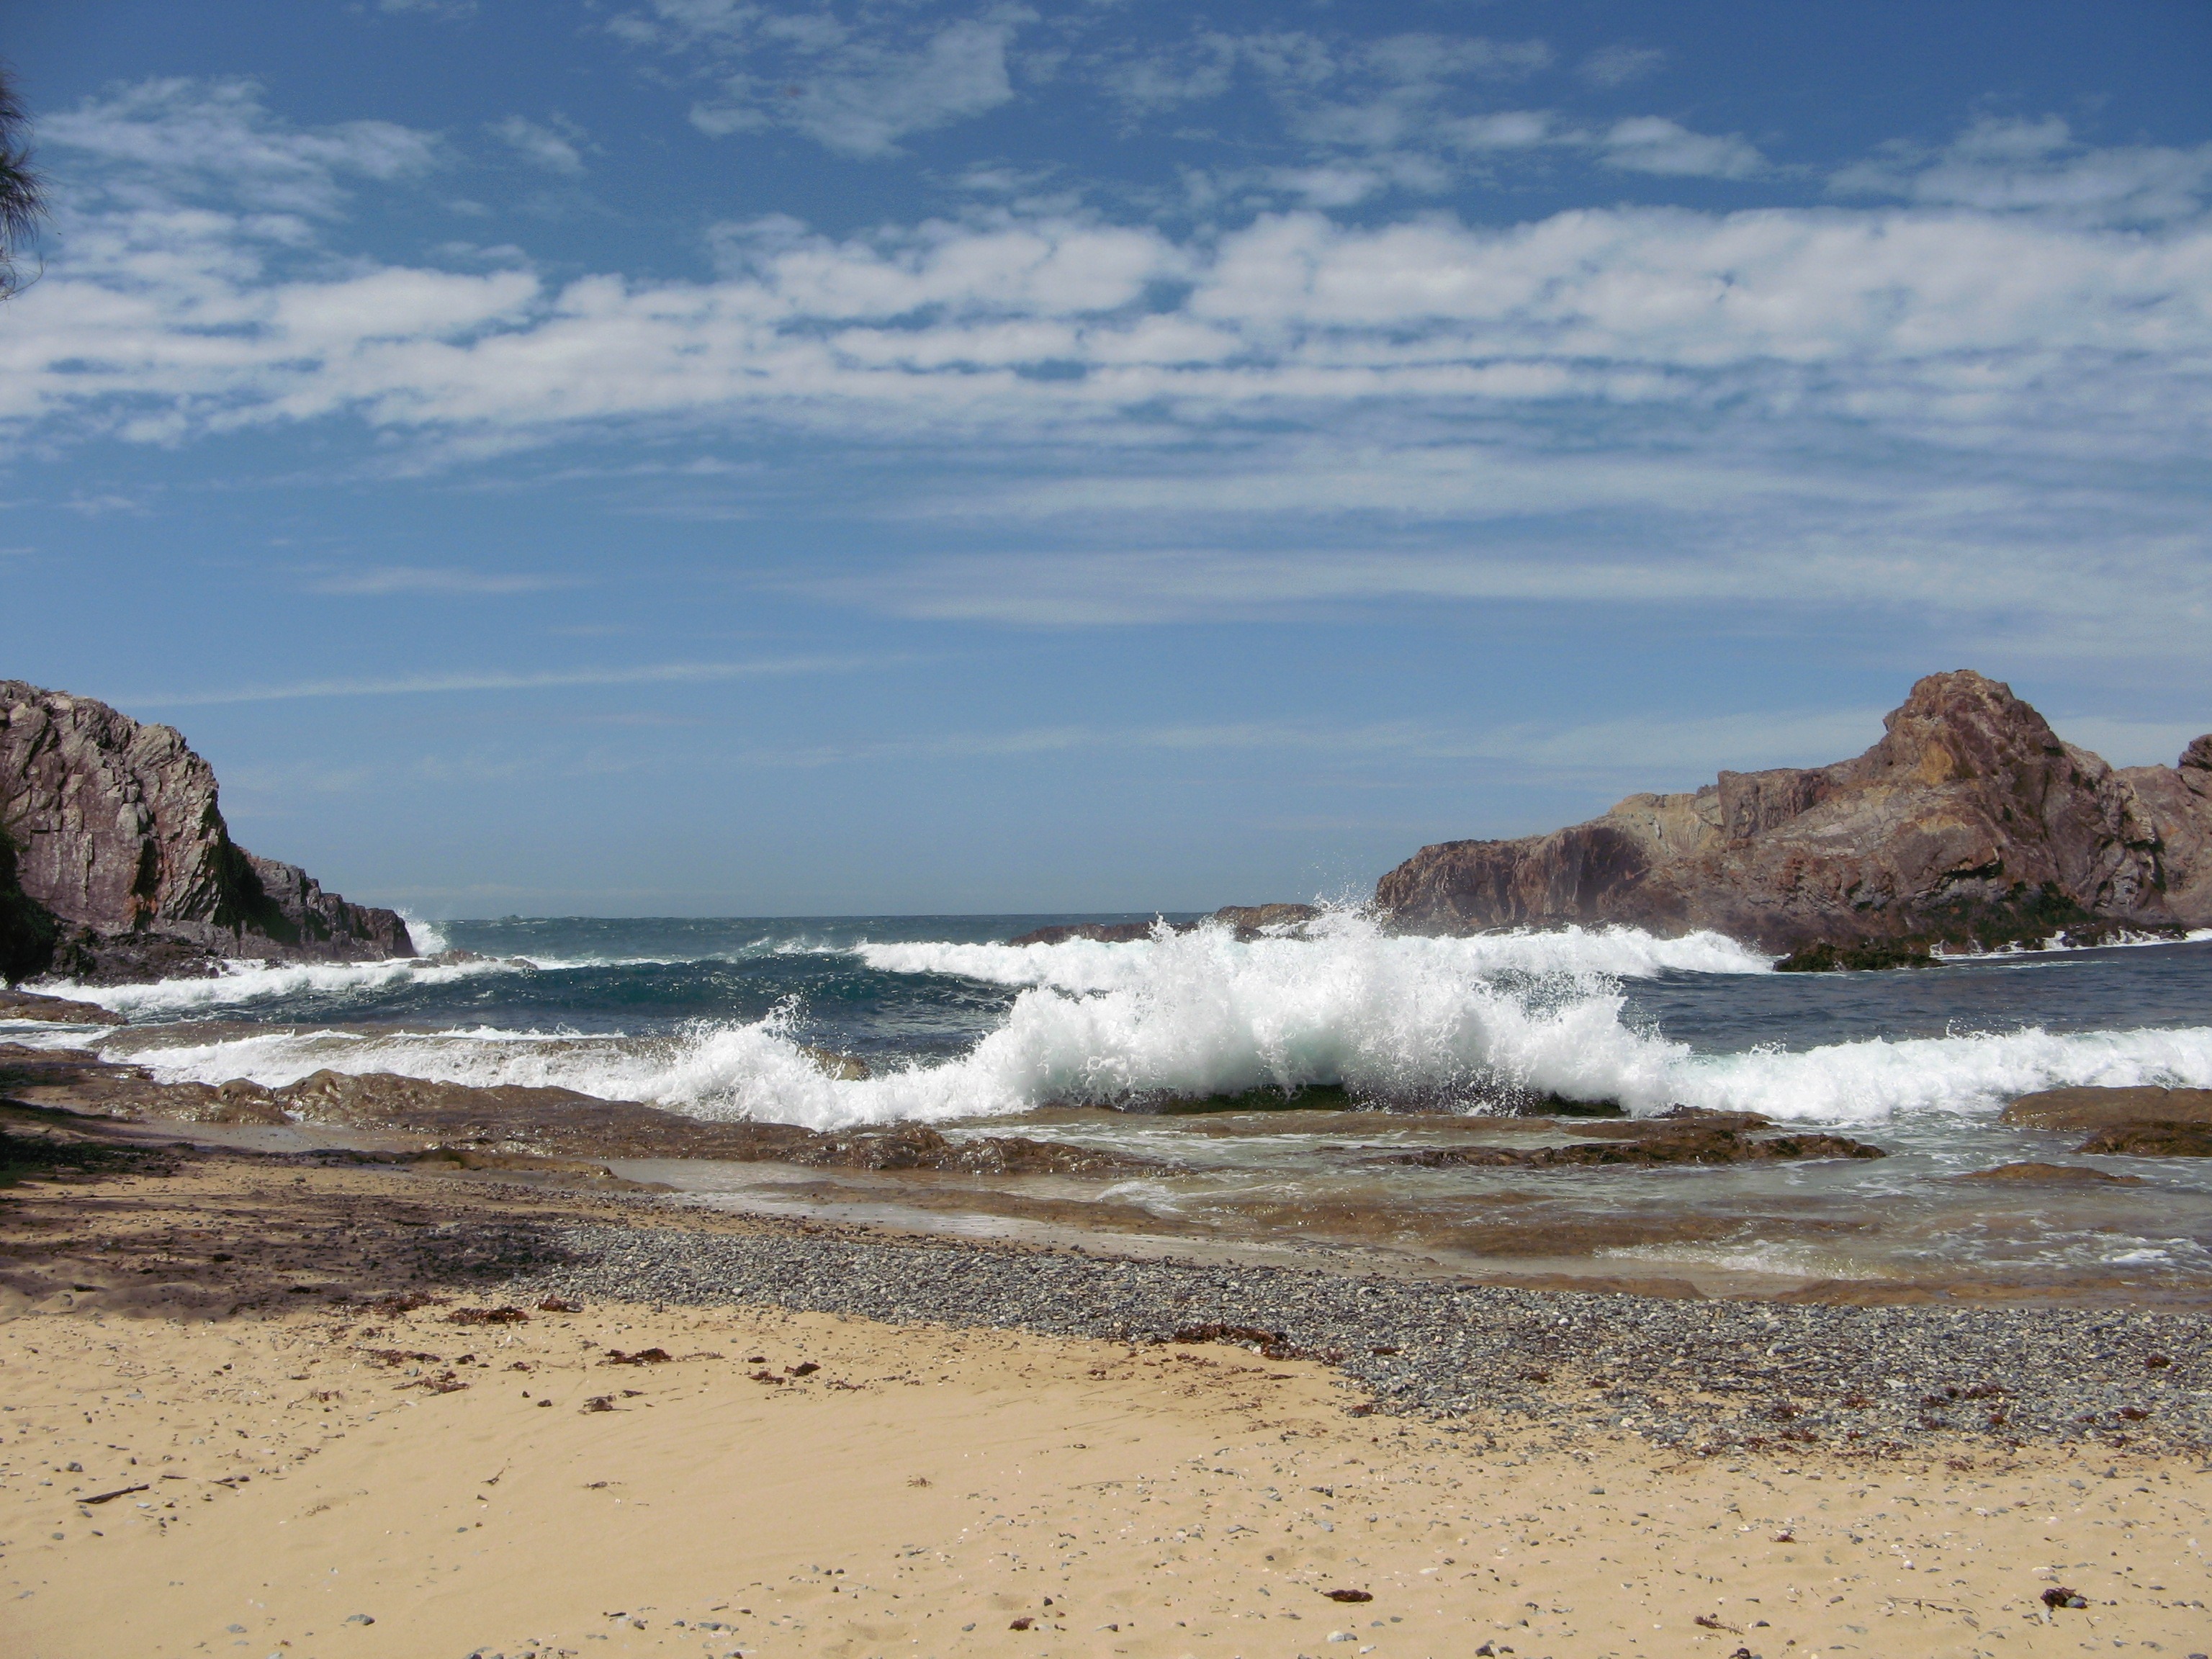
beach, sea, coast, water, sand, rock, ocean, cloud, sky, shore, wave, summer, vacation, cliff, surf, cove, spray, bay, blue, terrain, material, body of water, rocks, waves, pebbles, cape, wind wave